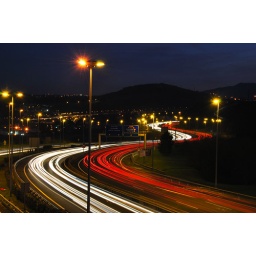
Night in red and white